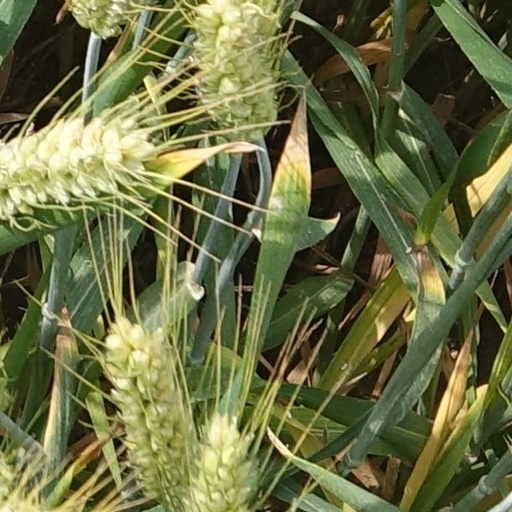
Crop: wheat